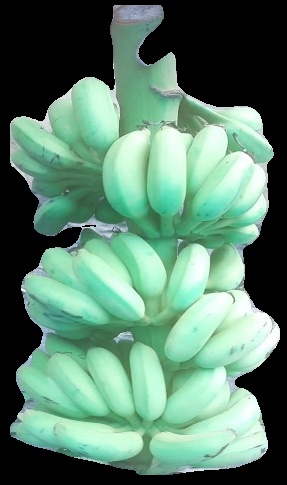
Variety: elakki-bale
Grade: grade2